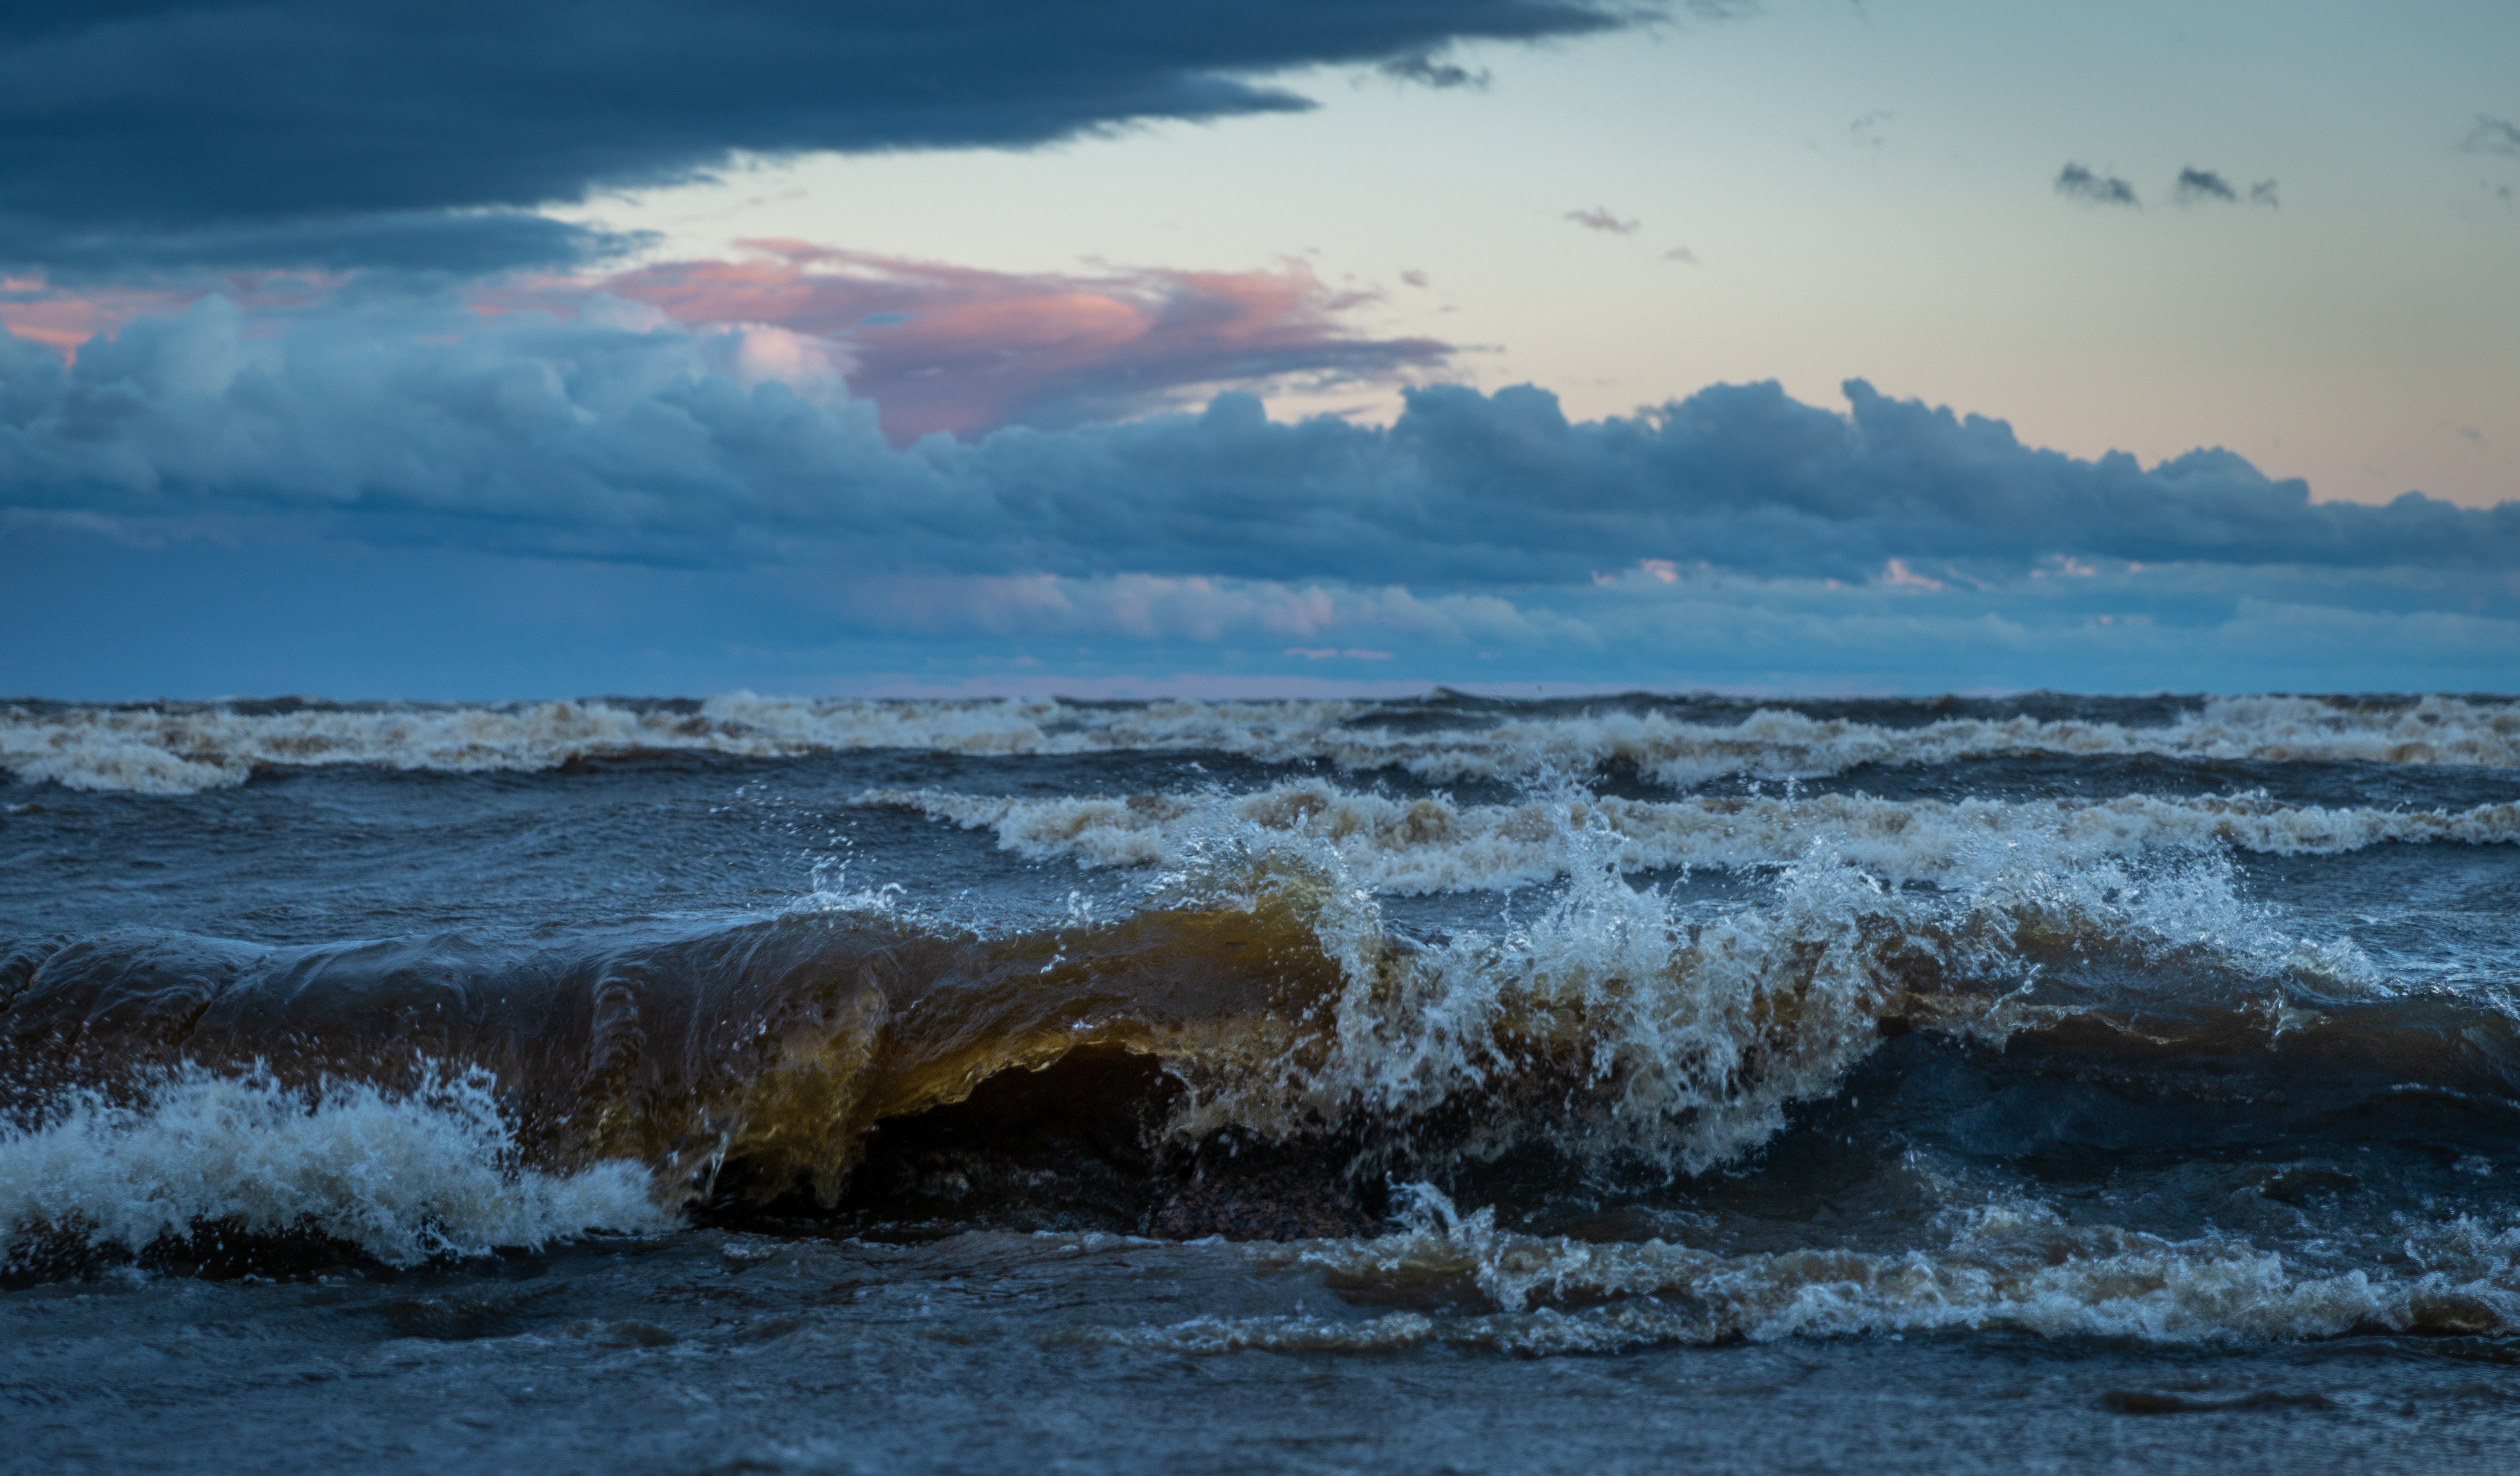
sky, body of water, wave, sea, ocean, wind wave, water, cloud, horizon, shore, coast, blue, beach, tide, rock, coastal and oceanic landforms, wind, cumulus, vacation, evening, sunlight, photography, meteorological phenomenon, landscape, bay, mountain, tropics, sound